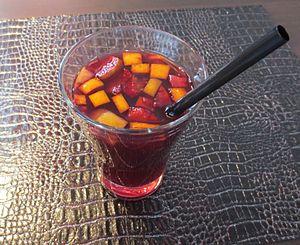
Sangria
La cuisine espagnole procède, pour l'essentiel, de commande diète méditerranéenne. La diversité des régions et terroirs de l'Espagne en fait une cuisine très variée et réputée.
La sangria est une boisson alcoolisée aux origines controversées. Selon certaines sources, la sangria ne proviendrait pas d'Espagne, mais plutôt des Antilles ou d’Amérique du Sud. C'est au XIXᵉ siècle que les premières références à cette boisson sont faites, toutes sur le continent américain. Toutefois, le père Esteban Torres aurait rapporté dès 1788, que cette boisson, inventée par les Anglais, se buvait beaucoup dans les colonies françaises et britanniques aux Antilles.